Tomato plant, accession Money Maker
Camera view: horizontal (90 deg, fisheye); turntable rotation: 120 degrees
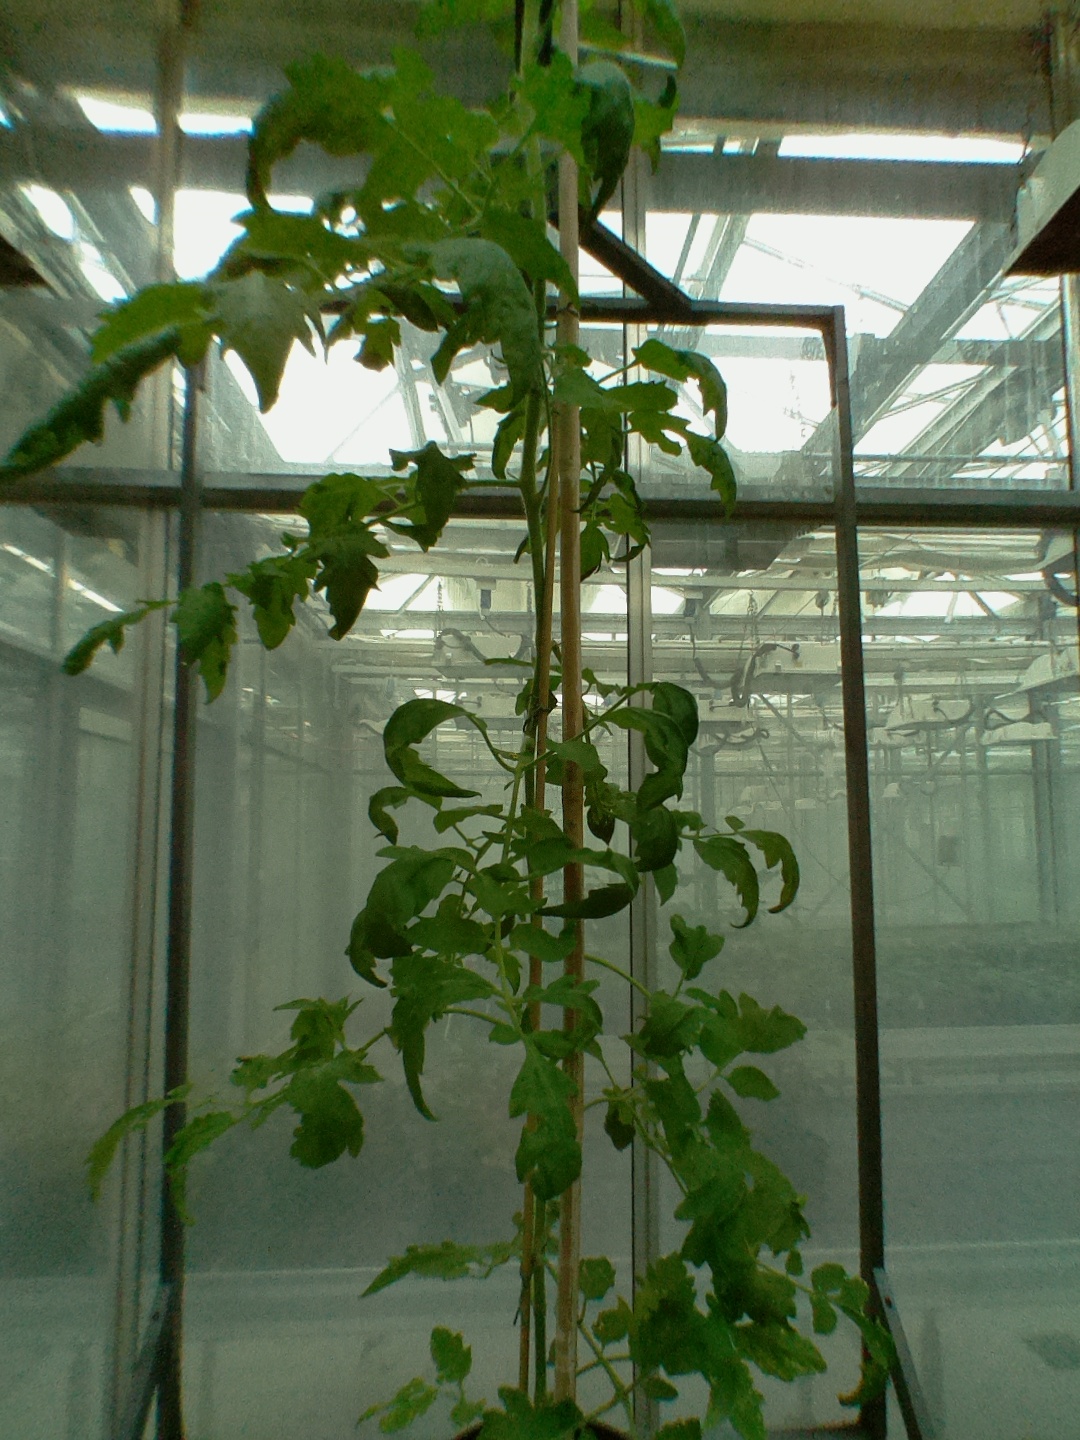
BBCH growth stage 70: Fruits at the main stem or branches visibles